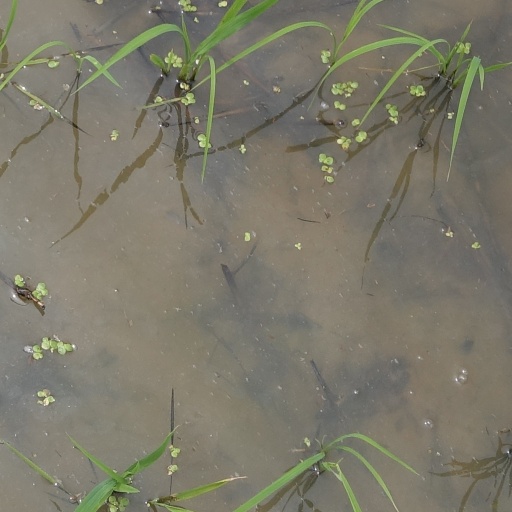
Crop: rice